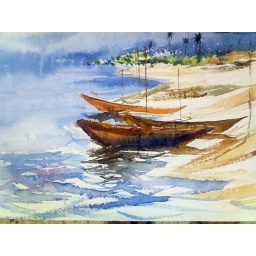
Water Colour boat in Ajoy river